John Francon Williams

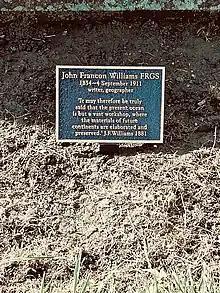
Williams commemorative plaque

John Francon Williams (1854 – 4 September 1911) was a British writer, geographer, historian, journalist, cartographer, and inventor, born in Llanllechid, Caernarvonshire. His seminal work was "The Geography of the Oceans".